Helena Roerich

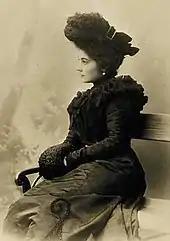
Helena Ivanovna Roerich. 1900. Saint Petersburg

Roerich grew up and was educated in the rich cultural traditions of her family. From childhood she was inquisitive, and independent. She showed talents in a number of areas, playing piano, and by the age of seven reading and writing in three languages./ From a very young age, she started reading artistic, historical, spiritual and philosophic books.